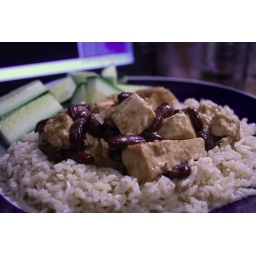
I flew by the seat of my pants with this one.